Sol Sánchez

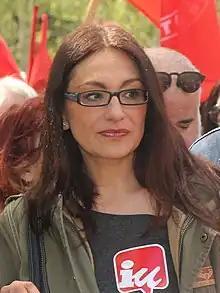

Sol Sánchez Maroto is a Spanish politician. She was a member of the Cortes Generales twice, representing the Madrid constituency for the United Left Party and Unidas Podemos in 2016 and 2019.